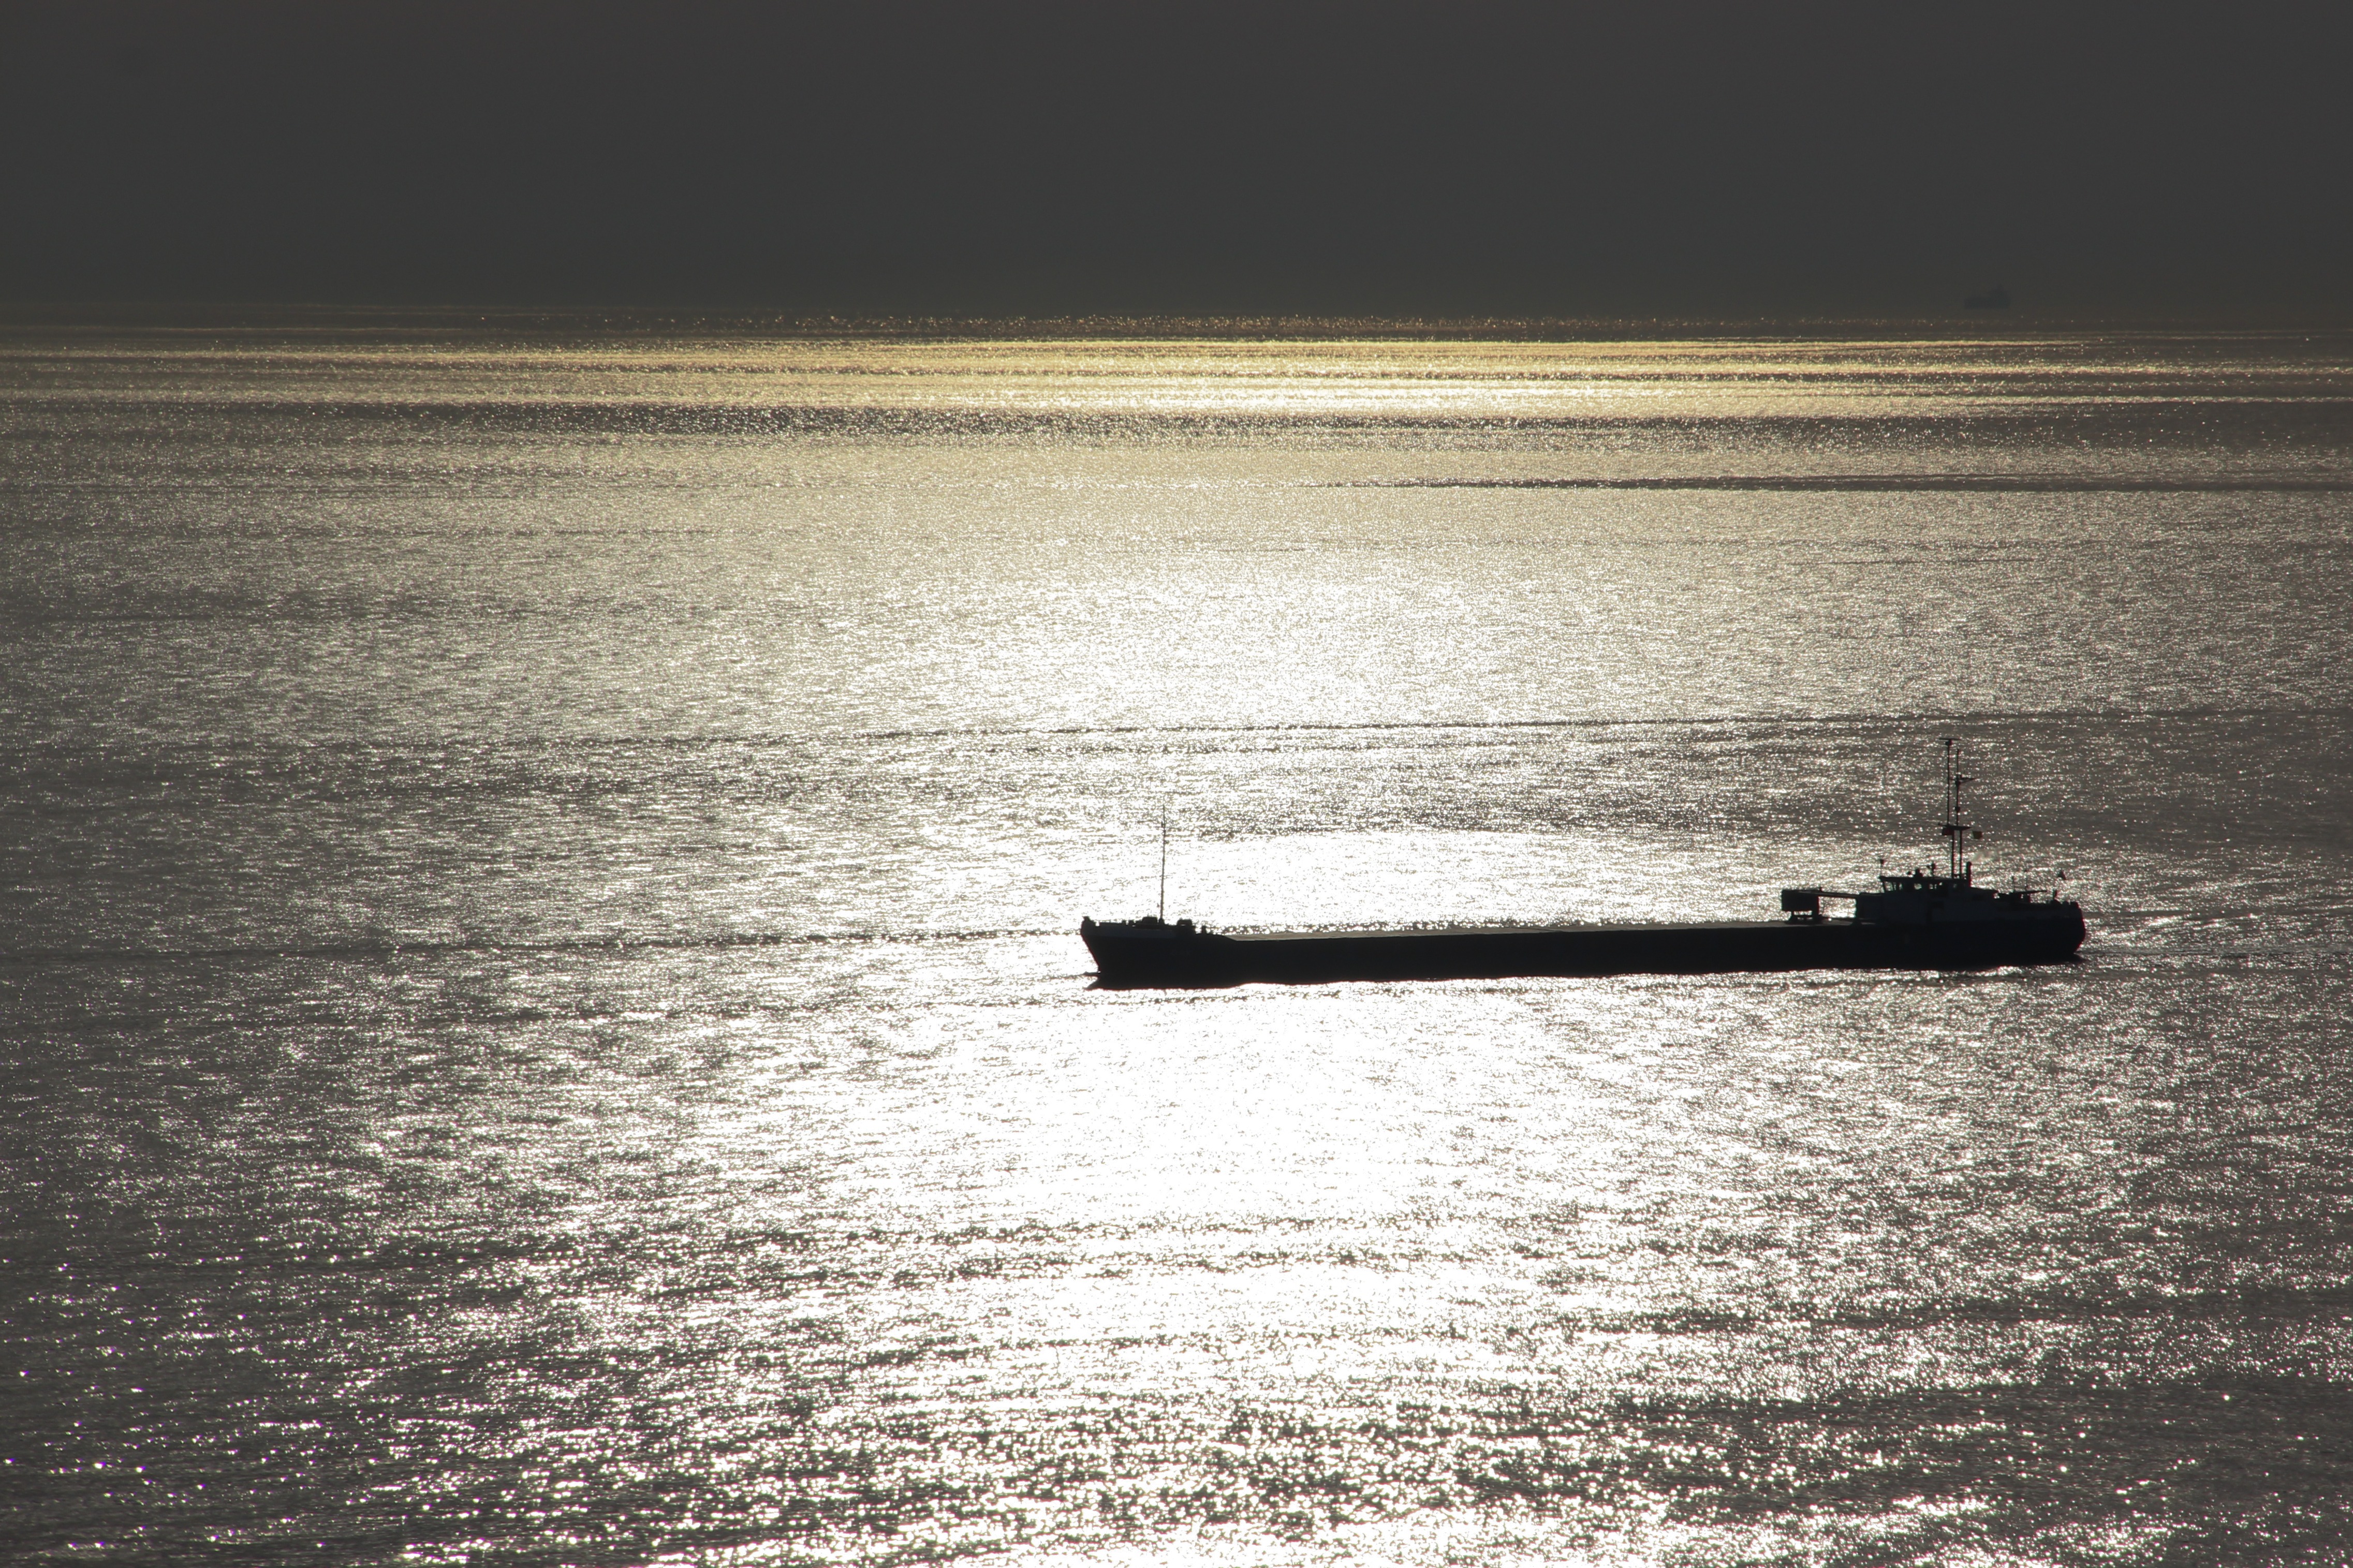
sea, coast, water, ocean, horizon, black and white, sun, sunset, boat, sunlight, morning, wave, view, dawn, ship, transport, reflection, vehicle, monochrome, golf, boating, forward, monochrome photography, watercraft rowing